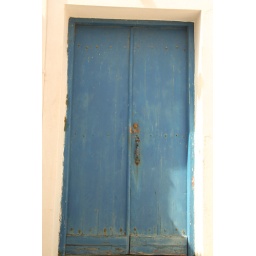
traditional old light blue door with a rusty handle in Greek Skopelos island